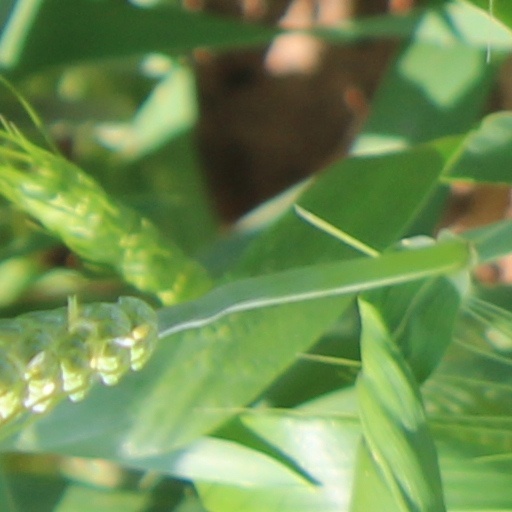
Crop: wheat